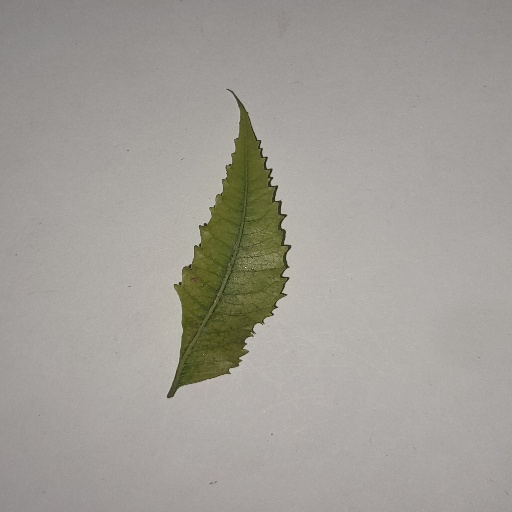
Species: Neem
Leaf condition: Yellow Leaf